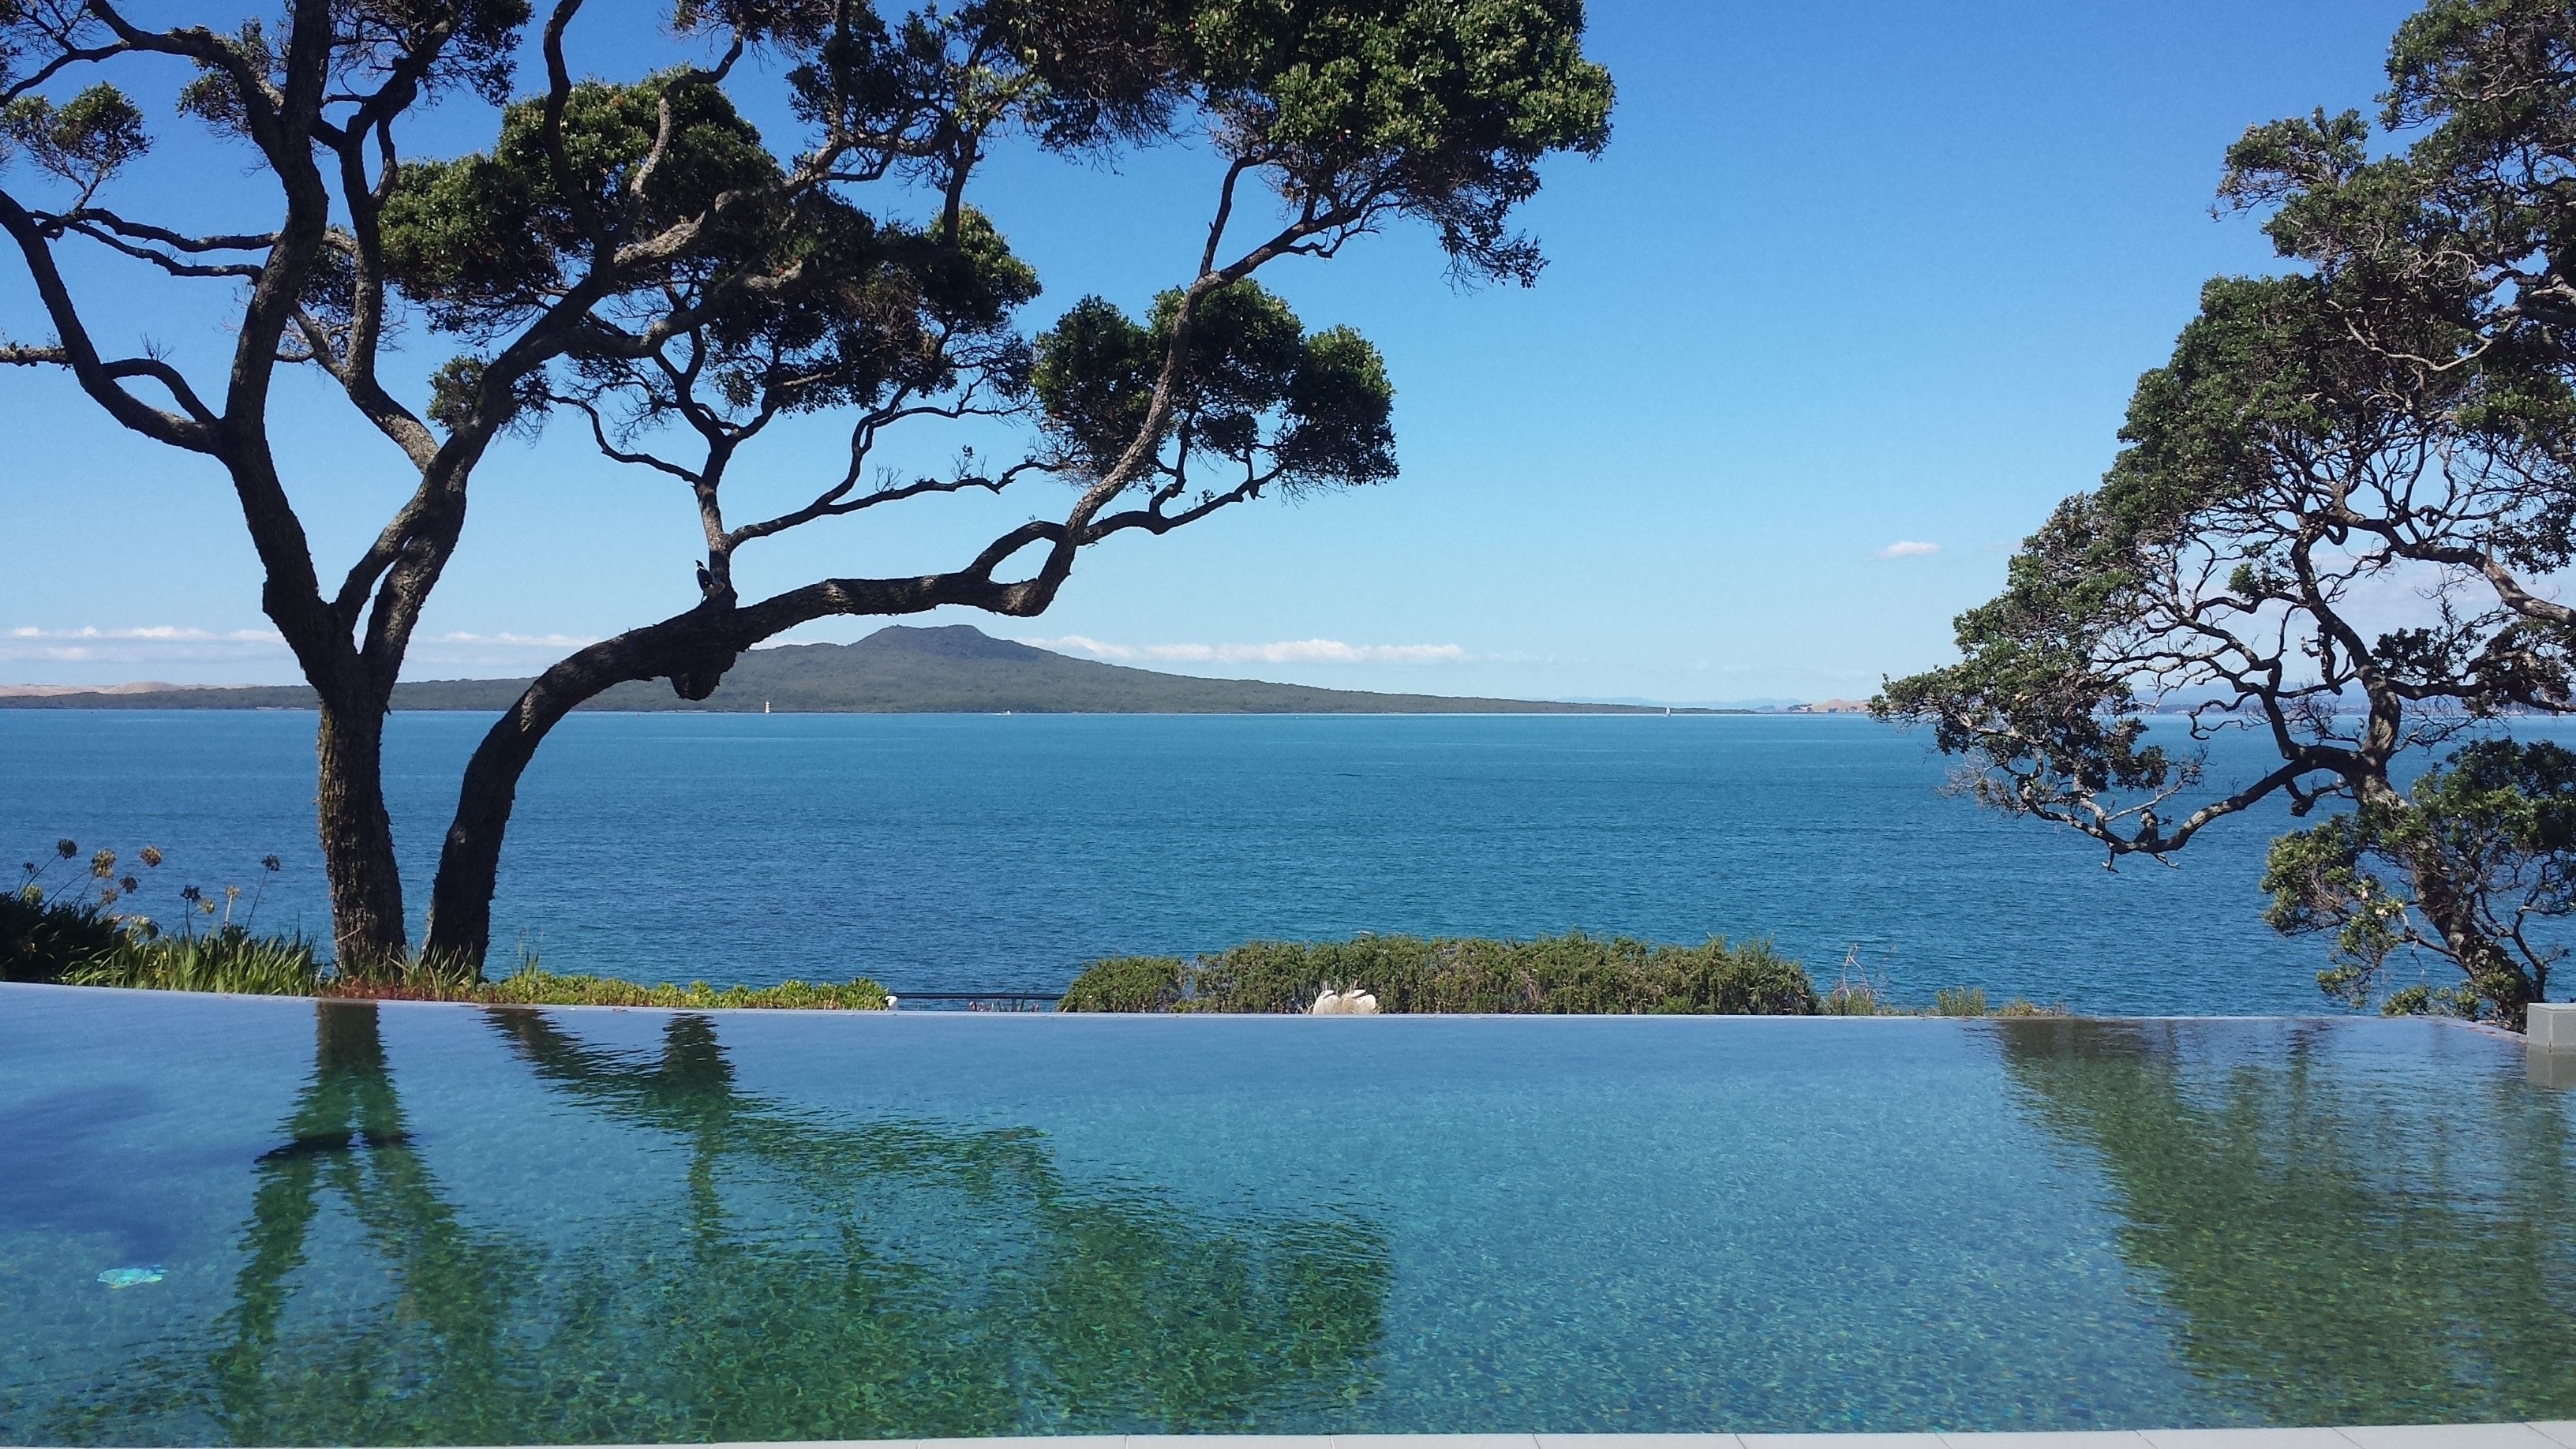
sea, tree, lake, summer, vacation, lagoon, volcano, bay, island, blue, body of water, new zealand, estate, auckland, volcanic, woody plant, rangitoto